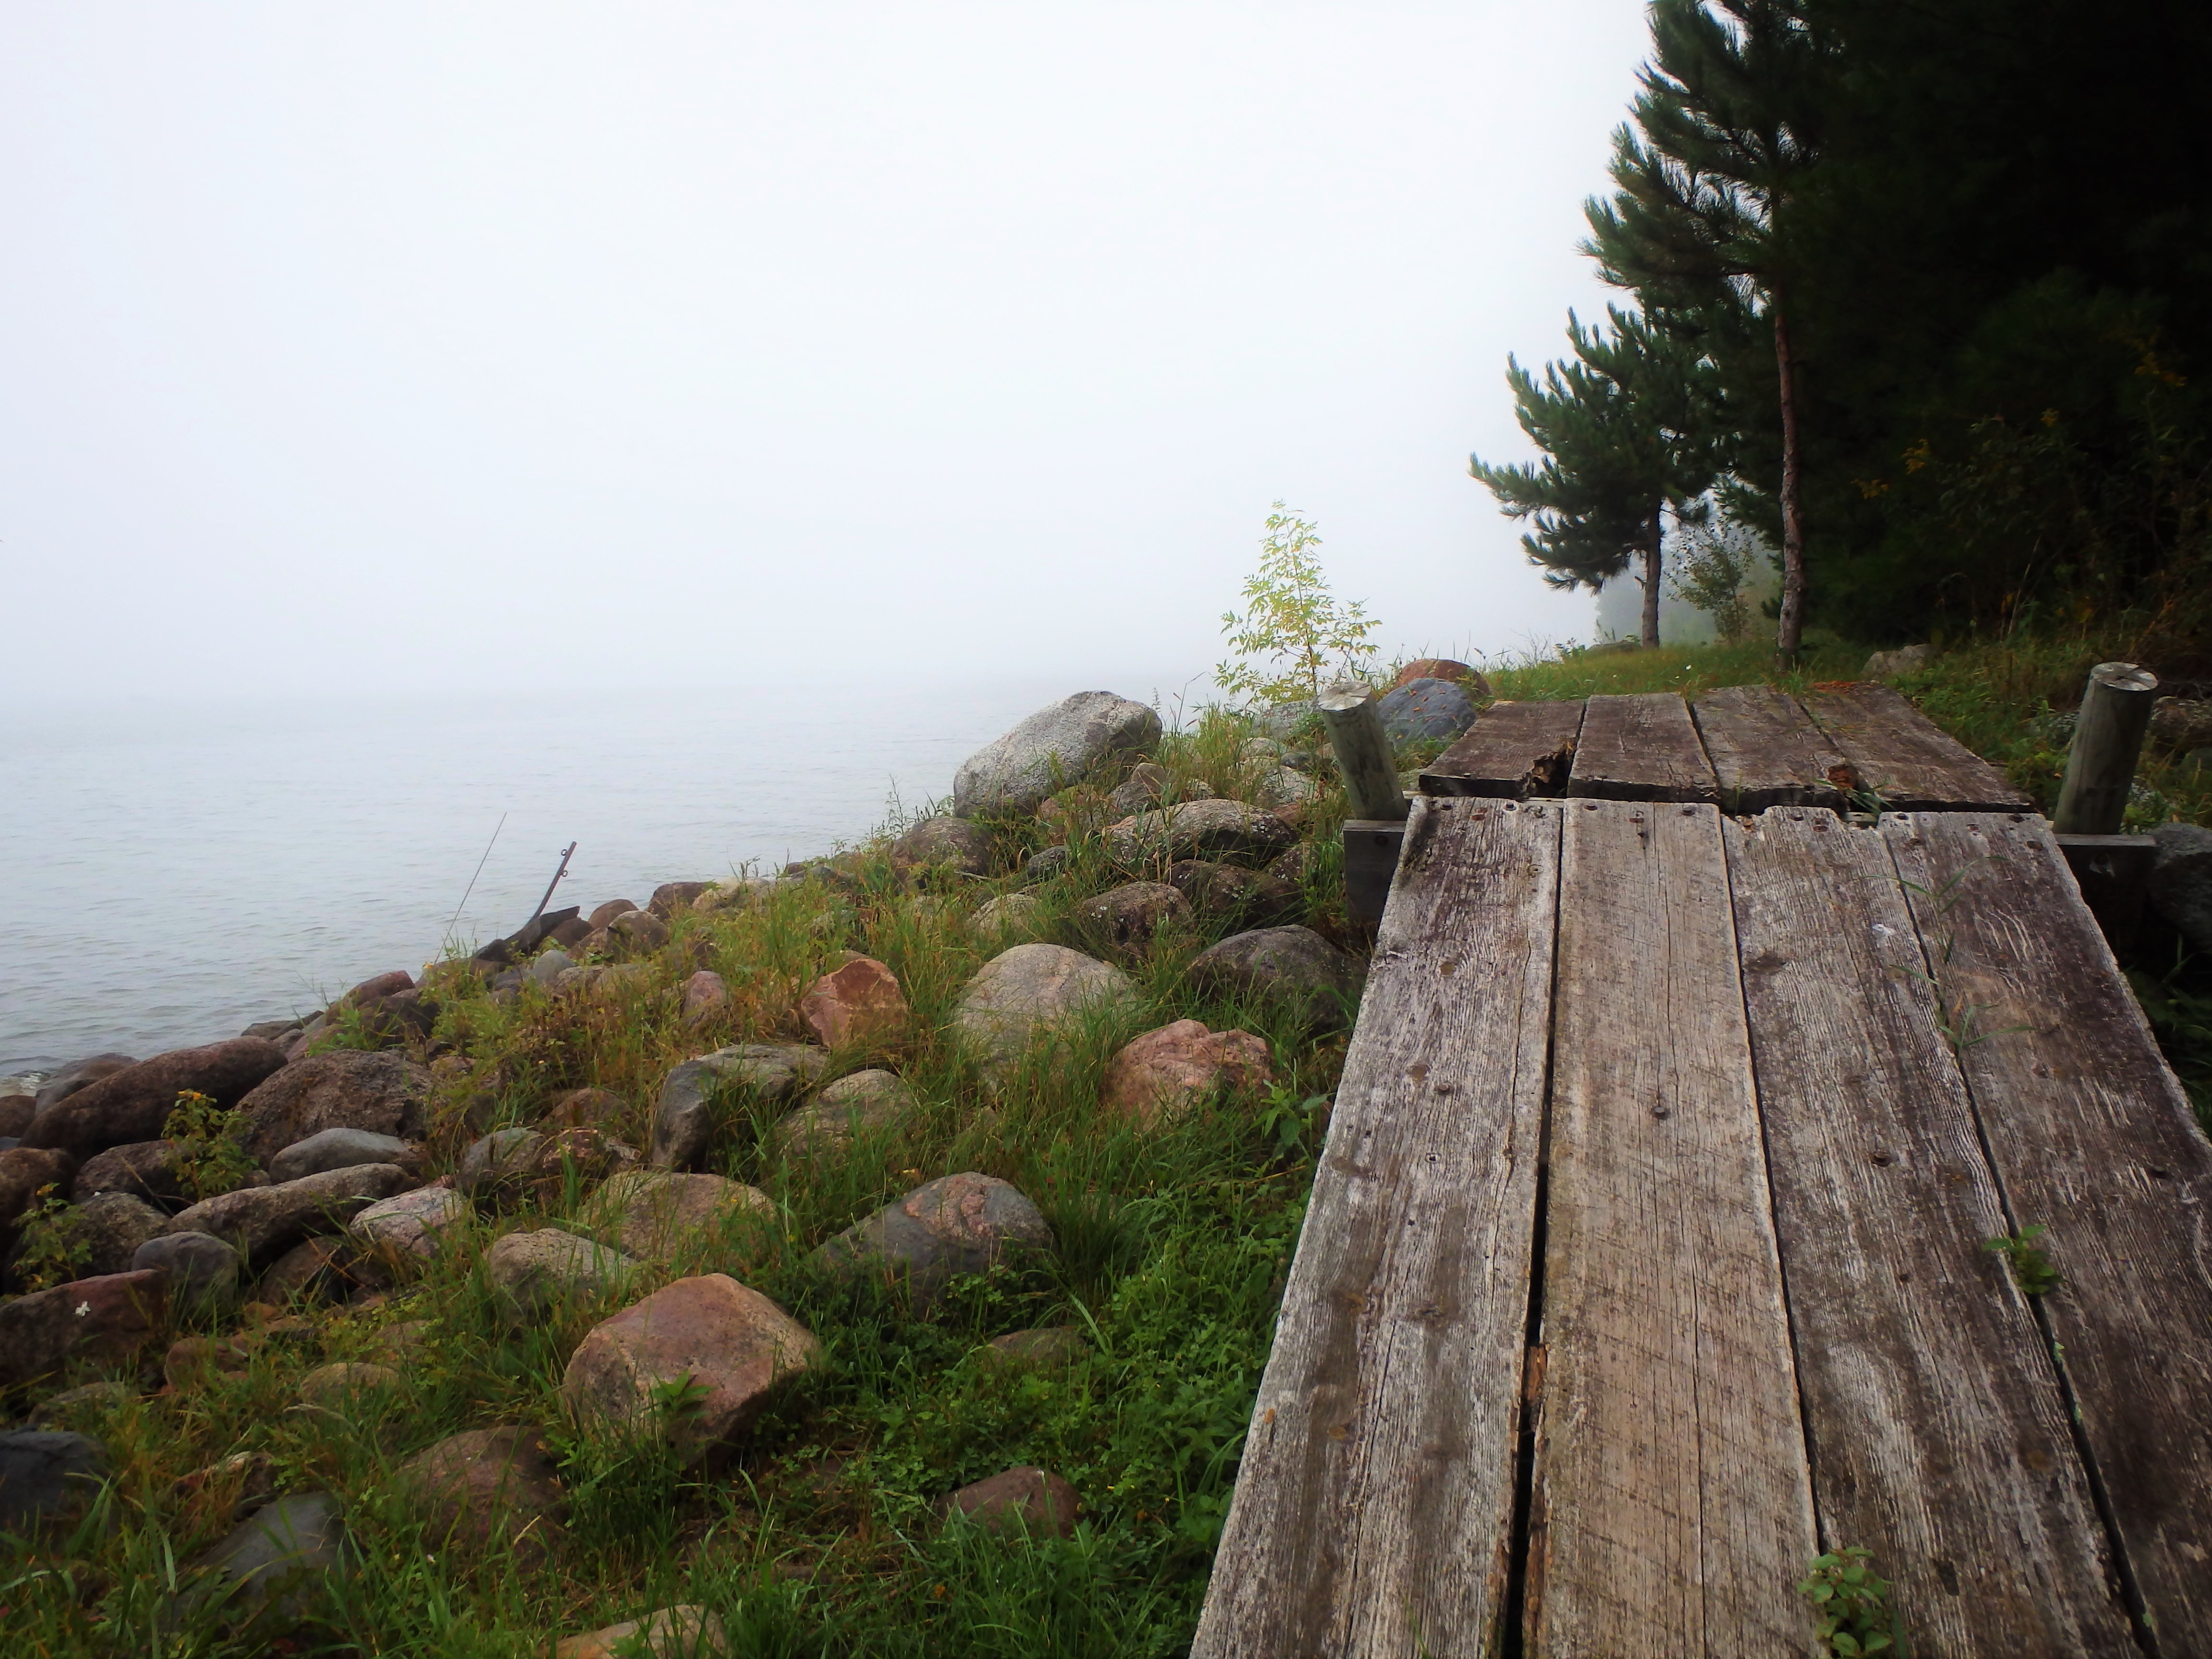
sea, coast, tree, rock, trail, cliff, terrain, habitat